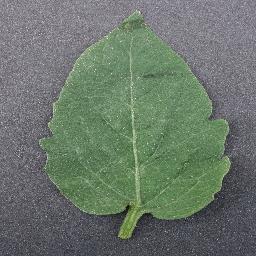
Label: Tomato___healthy